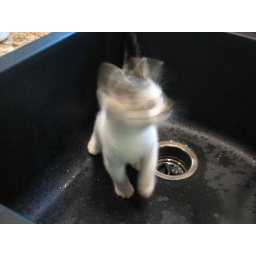
Ben in the kitchen sink